Barbers Bridge railway station

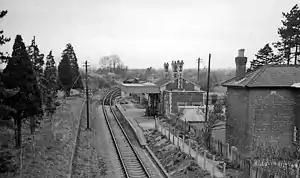
Barbers Bridge railway station in 1961

Barbers Bridge railway station was on the Ledbury and Gloucester Railway in Gloucestershire, England. It was opened on 27 July 1885 and it closed to passengers on 13 July 1959, and then fully closed in 1964.